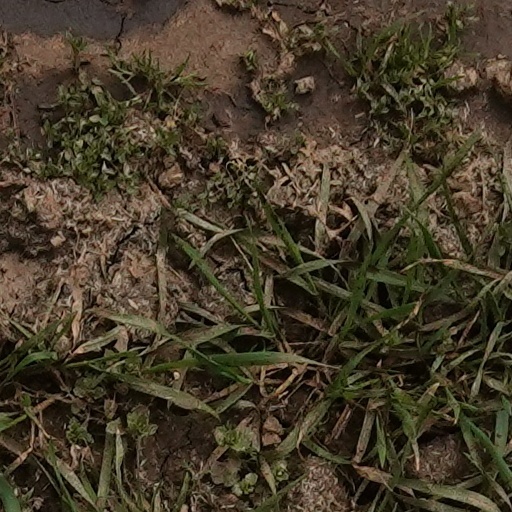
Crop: wheat